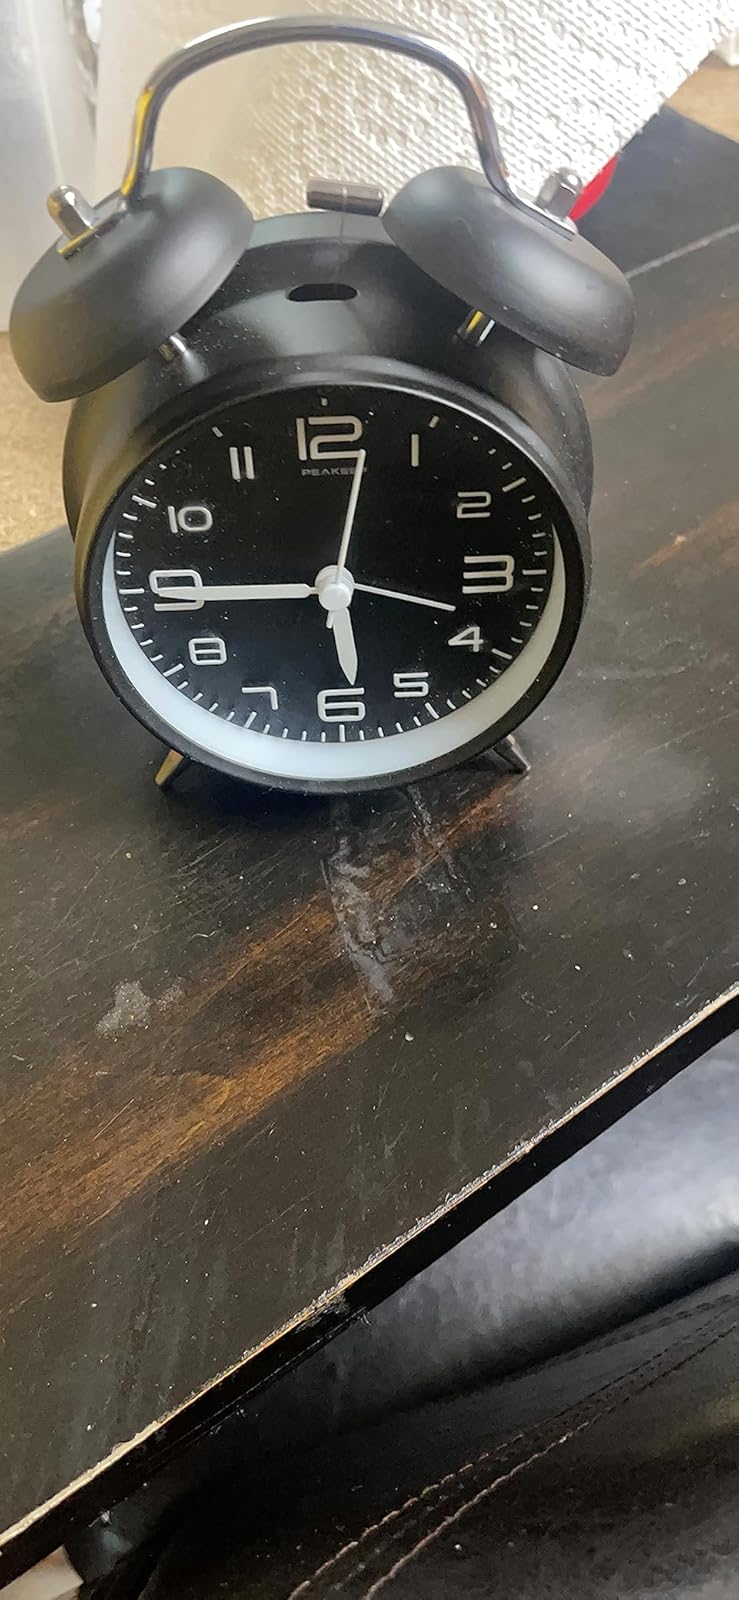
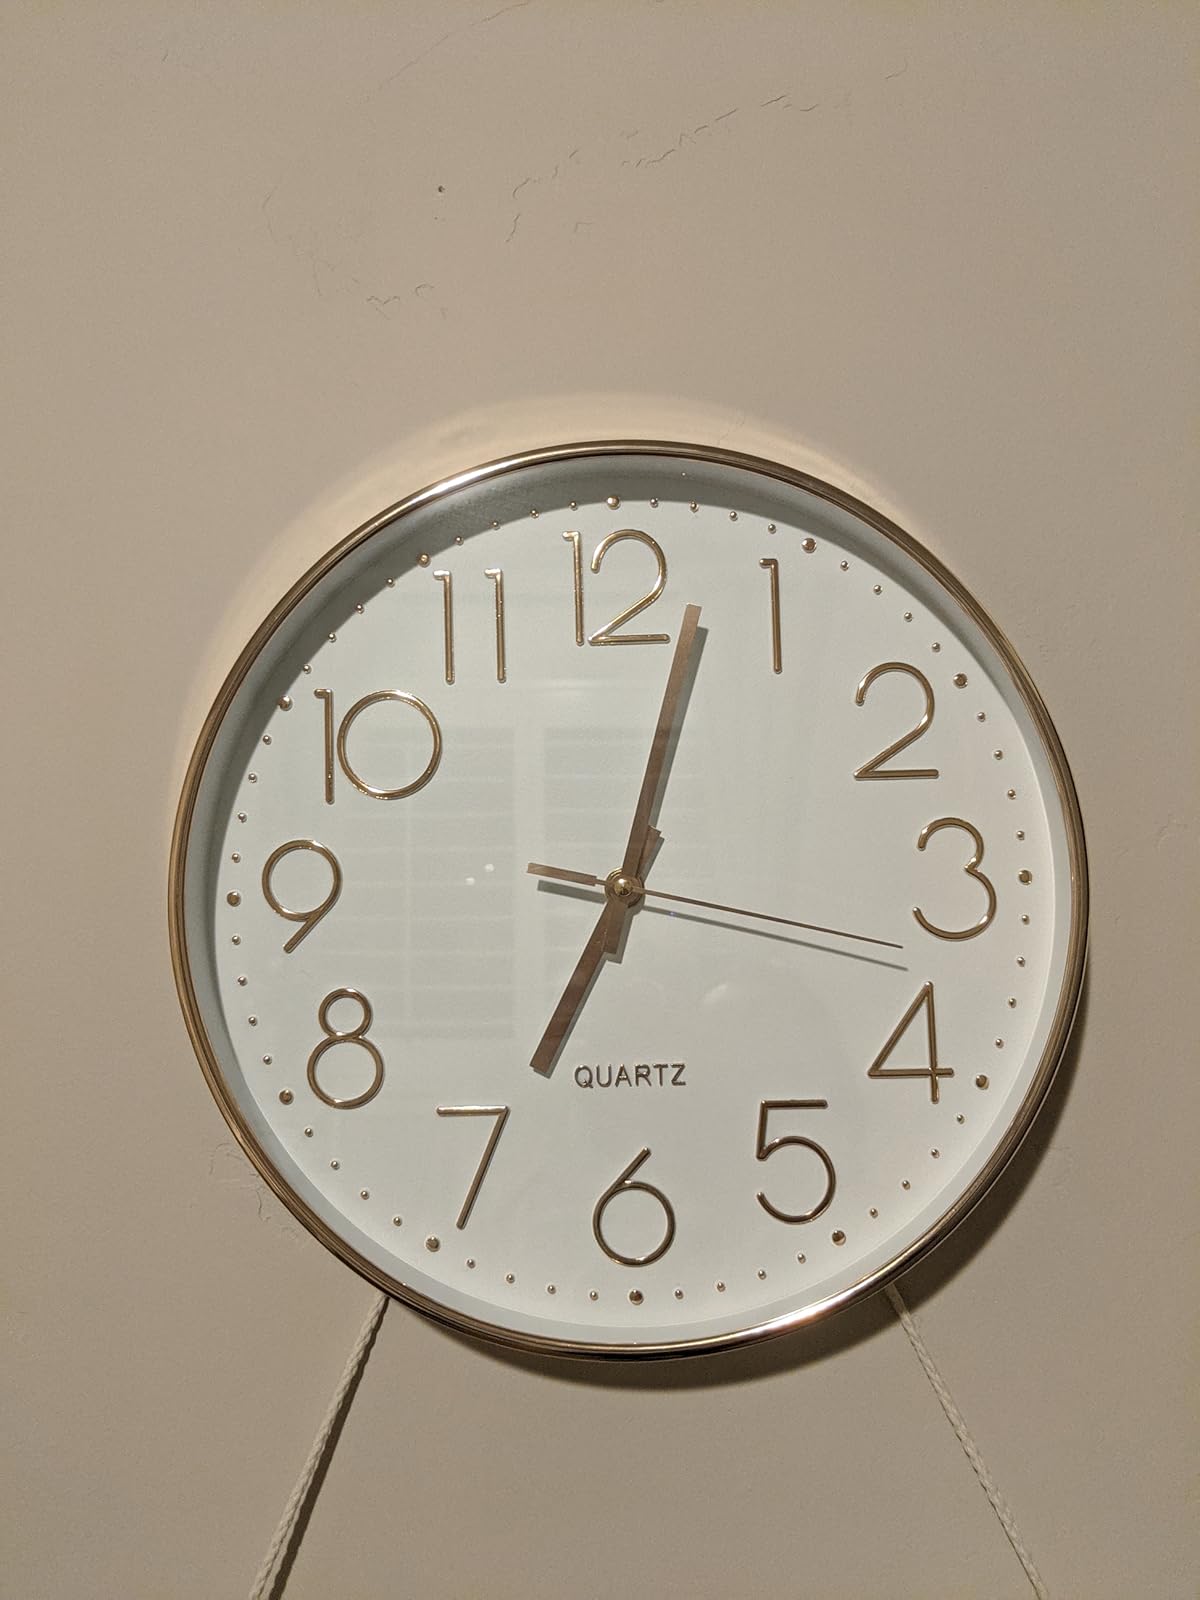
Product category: clock
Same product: no